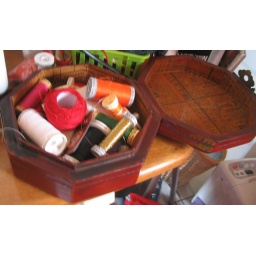
chinese wooden box again from tombo in westgarth. next to my sewing machine and holding all the essentials